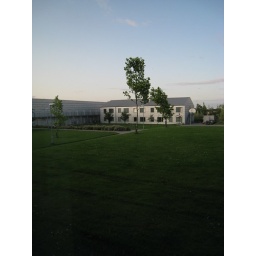
The view from Mai's window, overlooking our building in Skejbyparken. I was invited to dine Italian pizza ;)